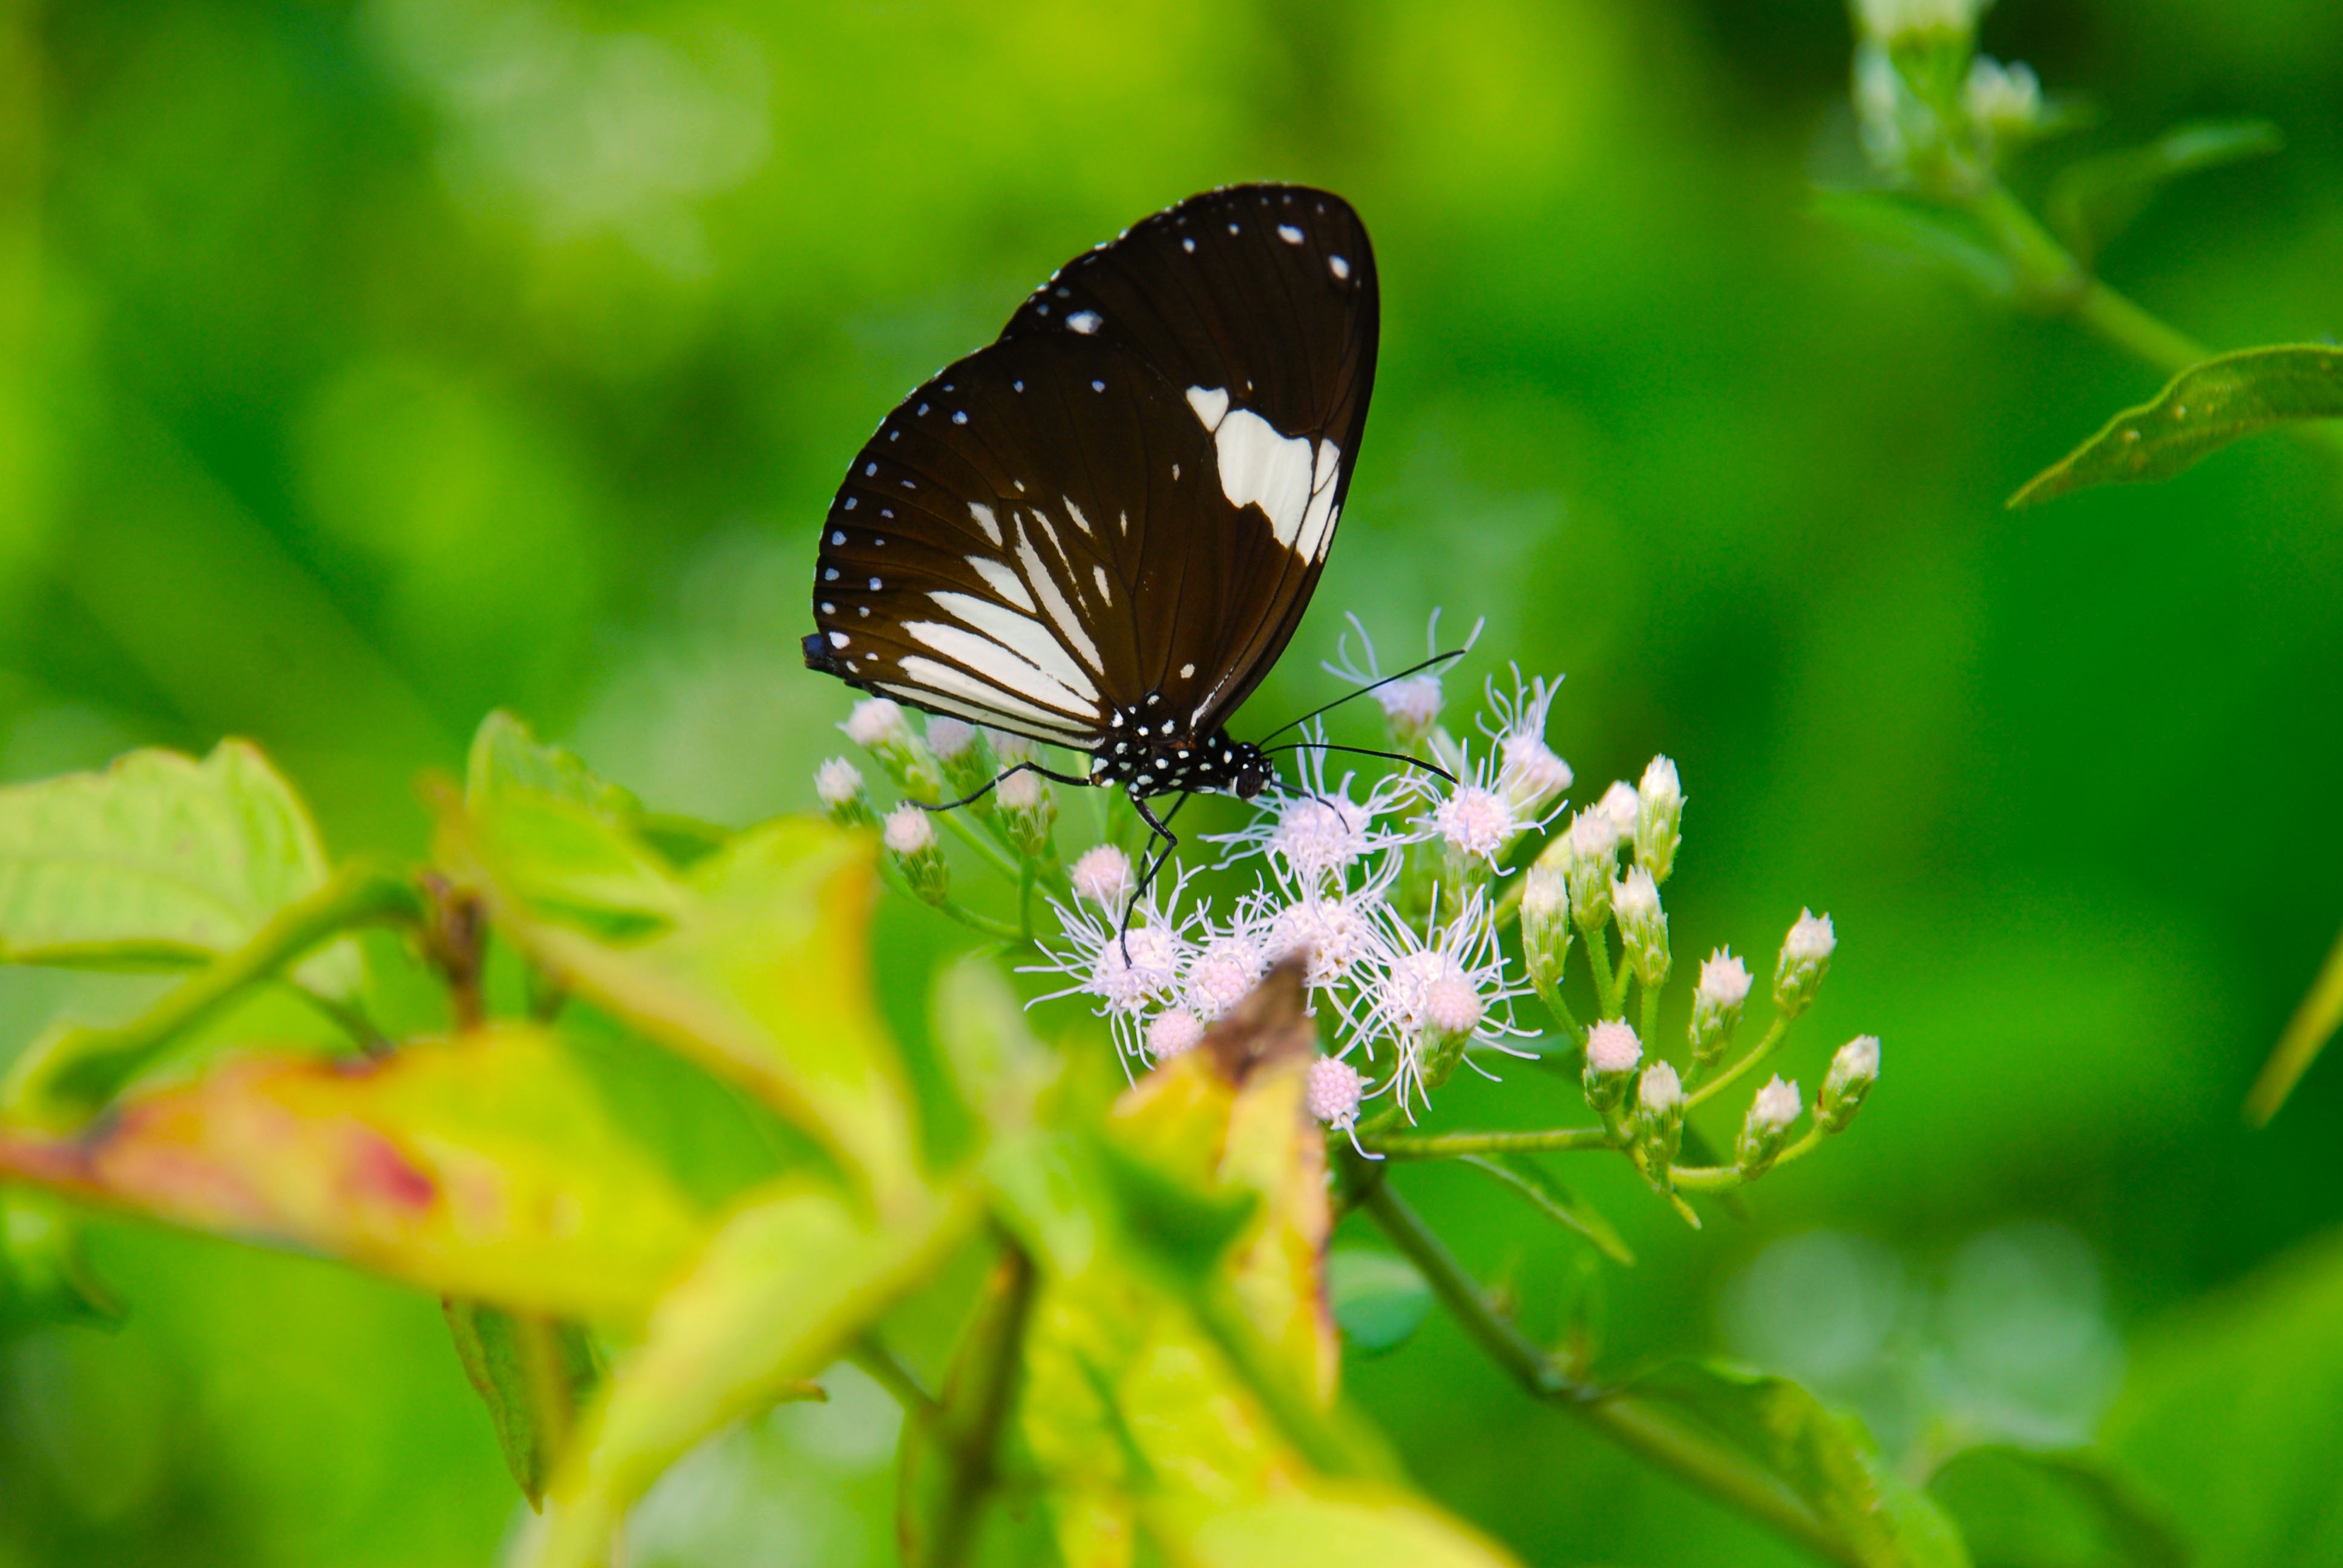
nature, grass, photography, meadow, leaf, flower, wildlife, green, insect, botany, butterfly, flora, fauna, invertebrate, wildflower, close up, nectar, burma, macro photography, arthropod, pollinator, moths and butterflies, lycaenid